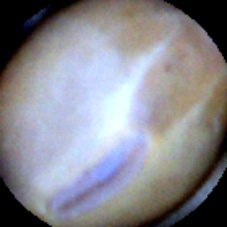
Label: Intact